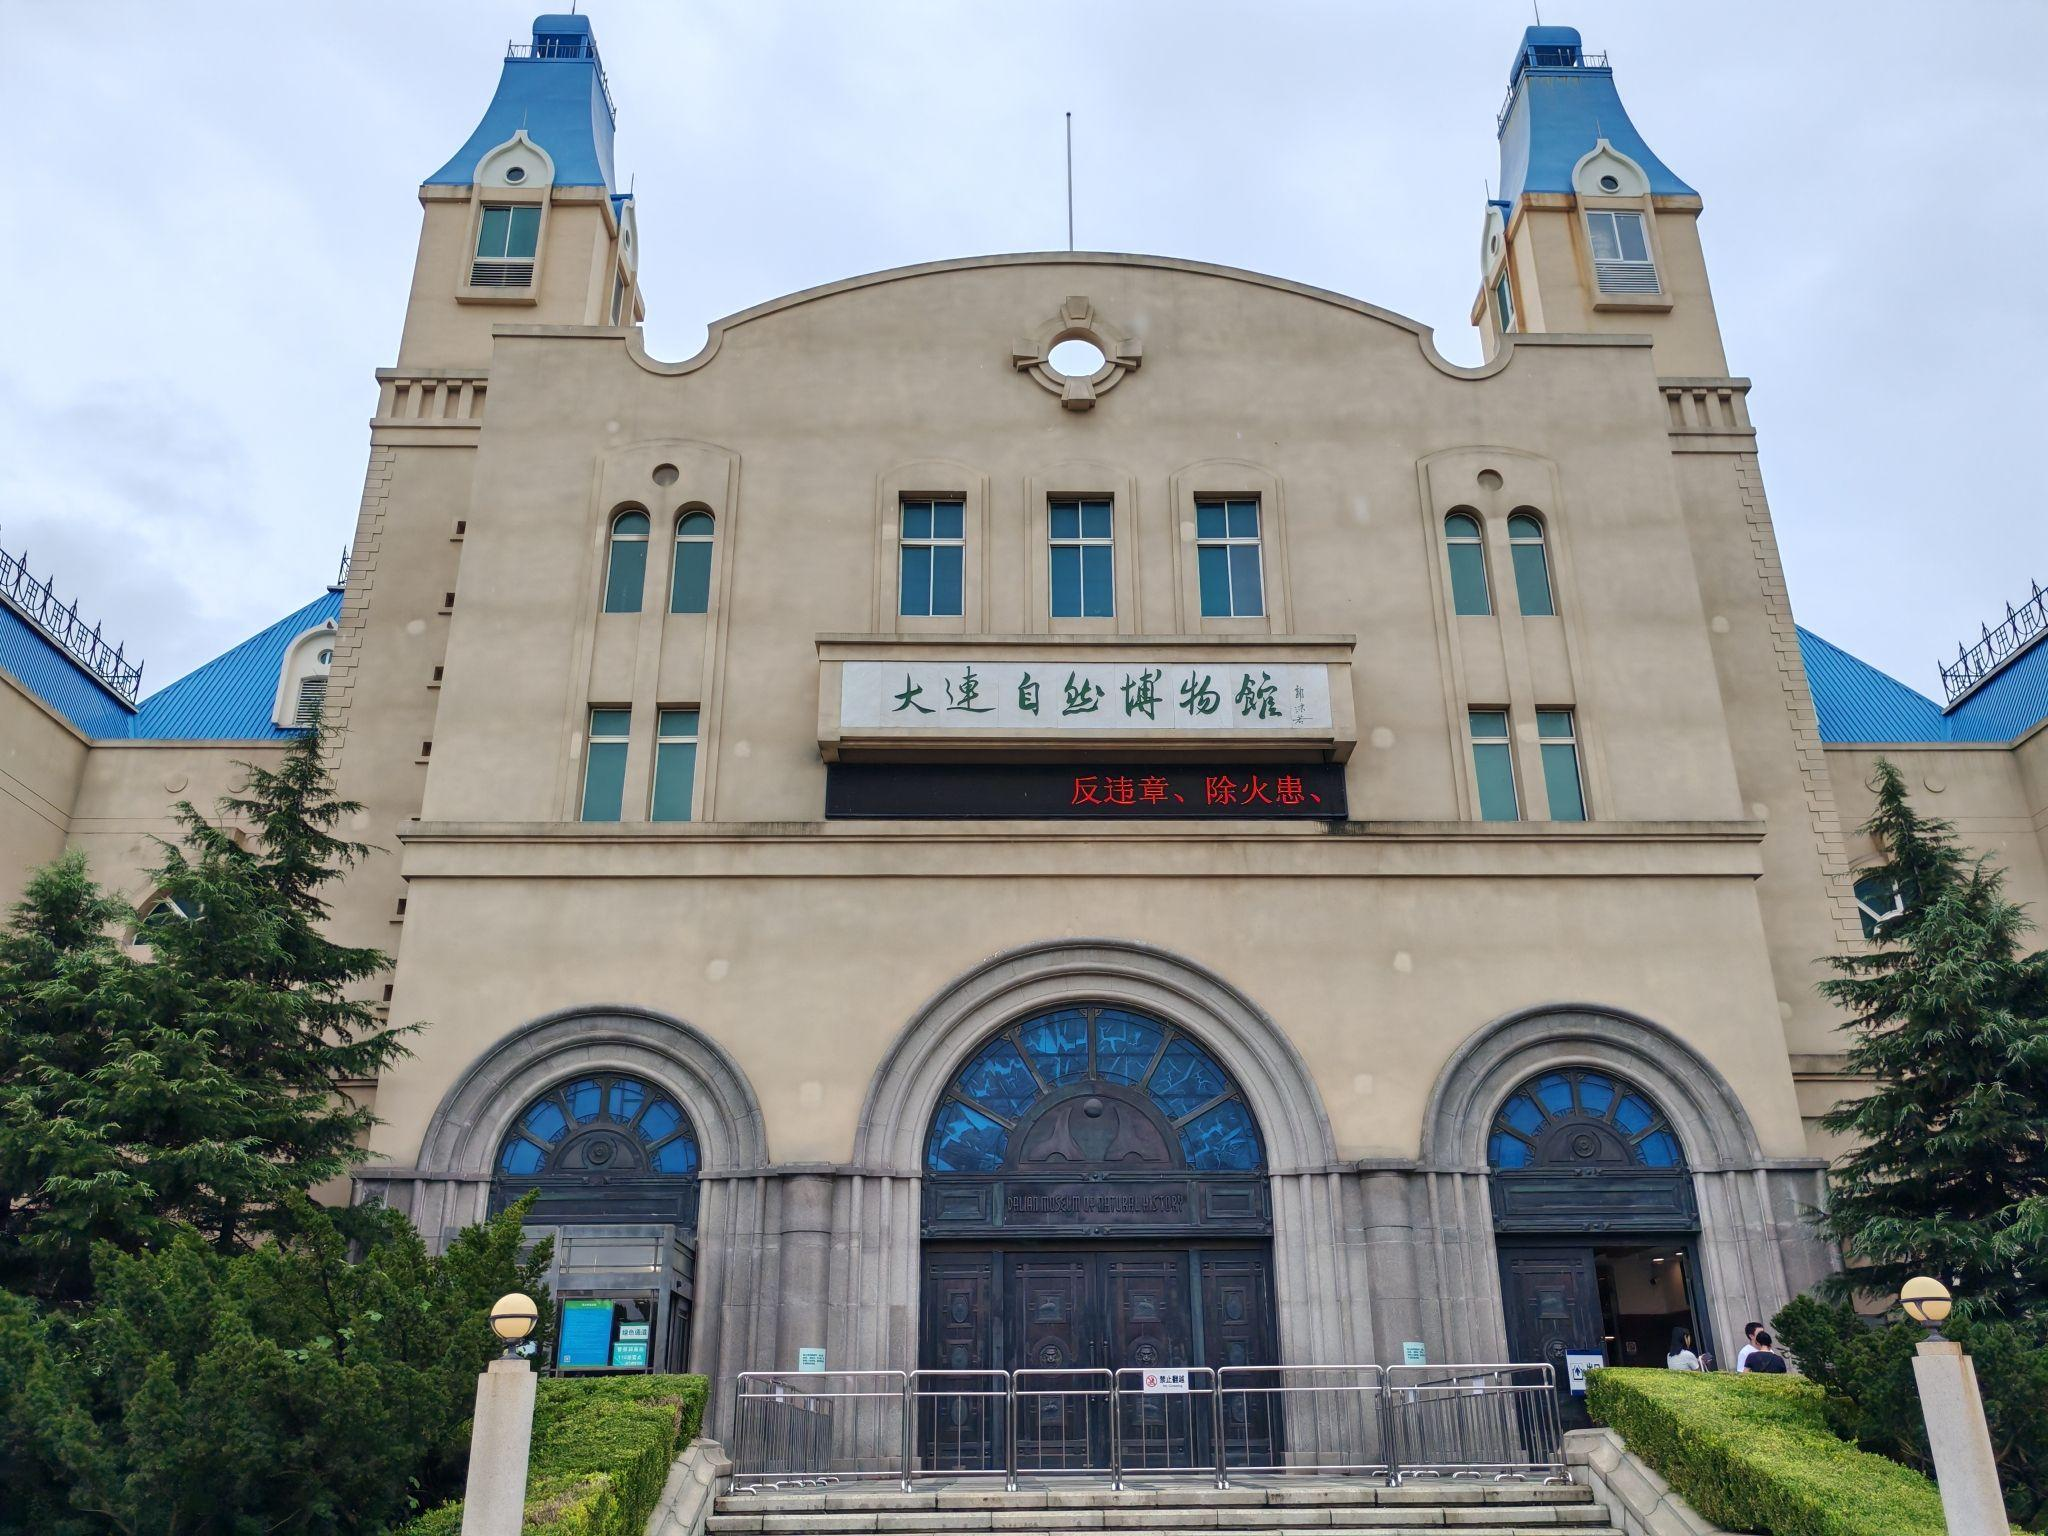
地标名称：大连自然博物馆
所在城市：大连市·沙河口区